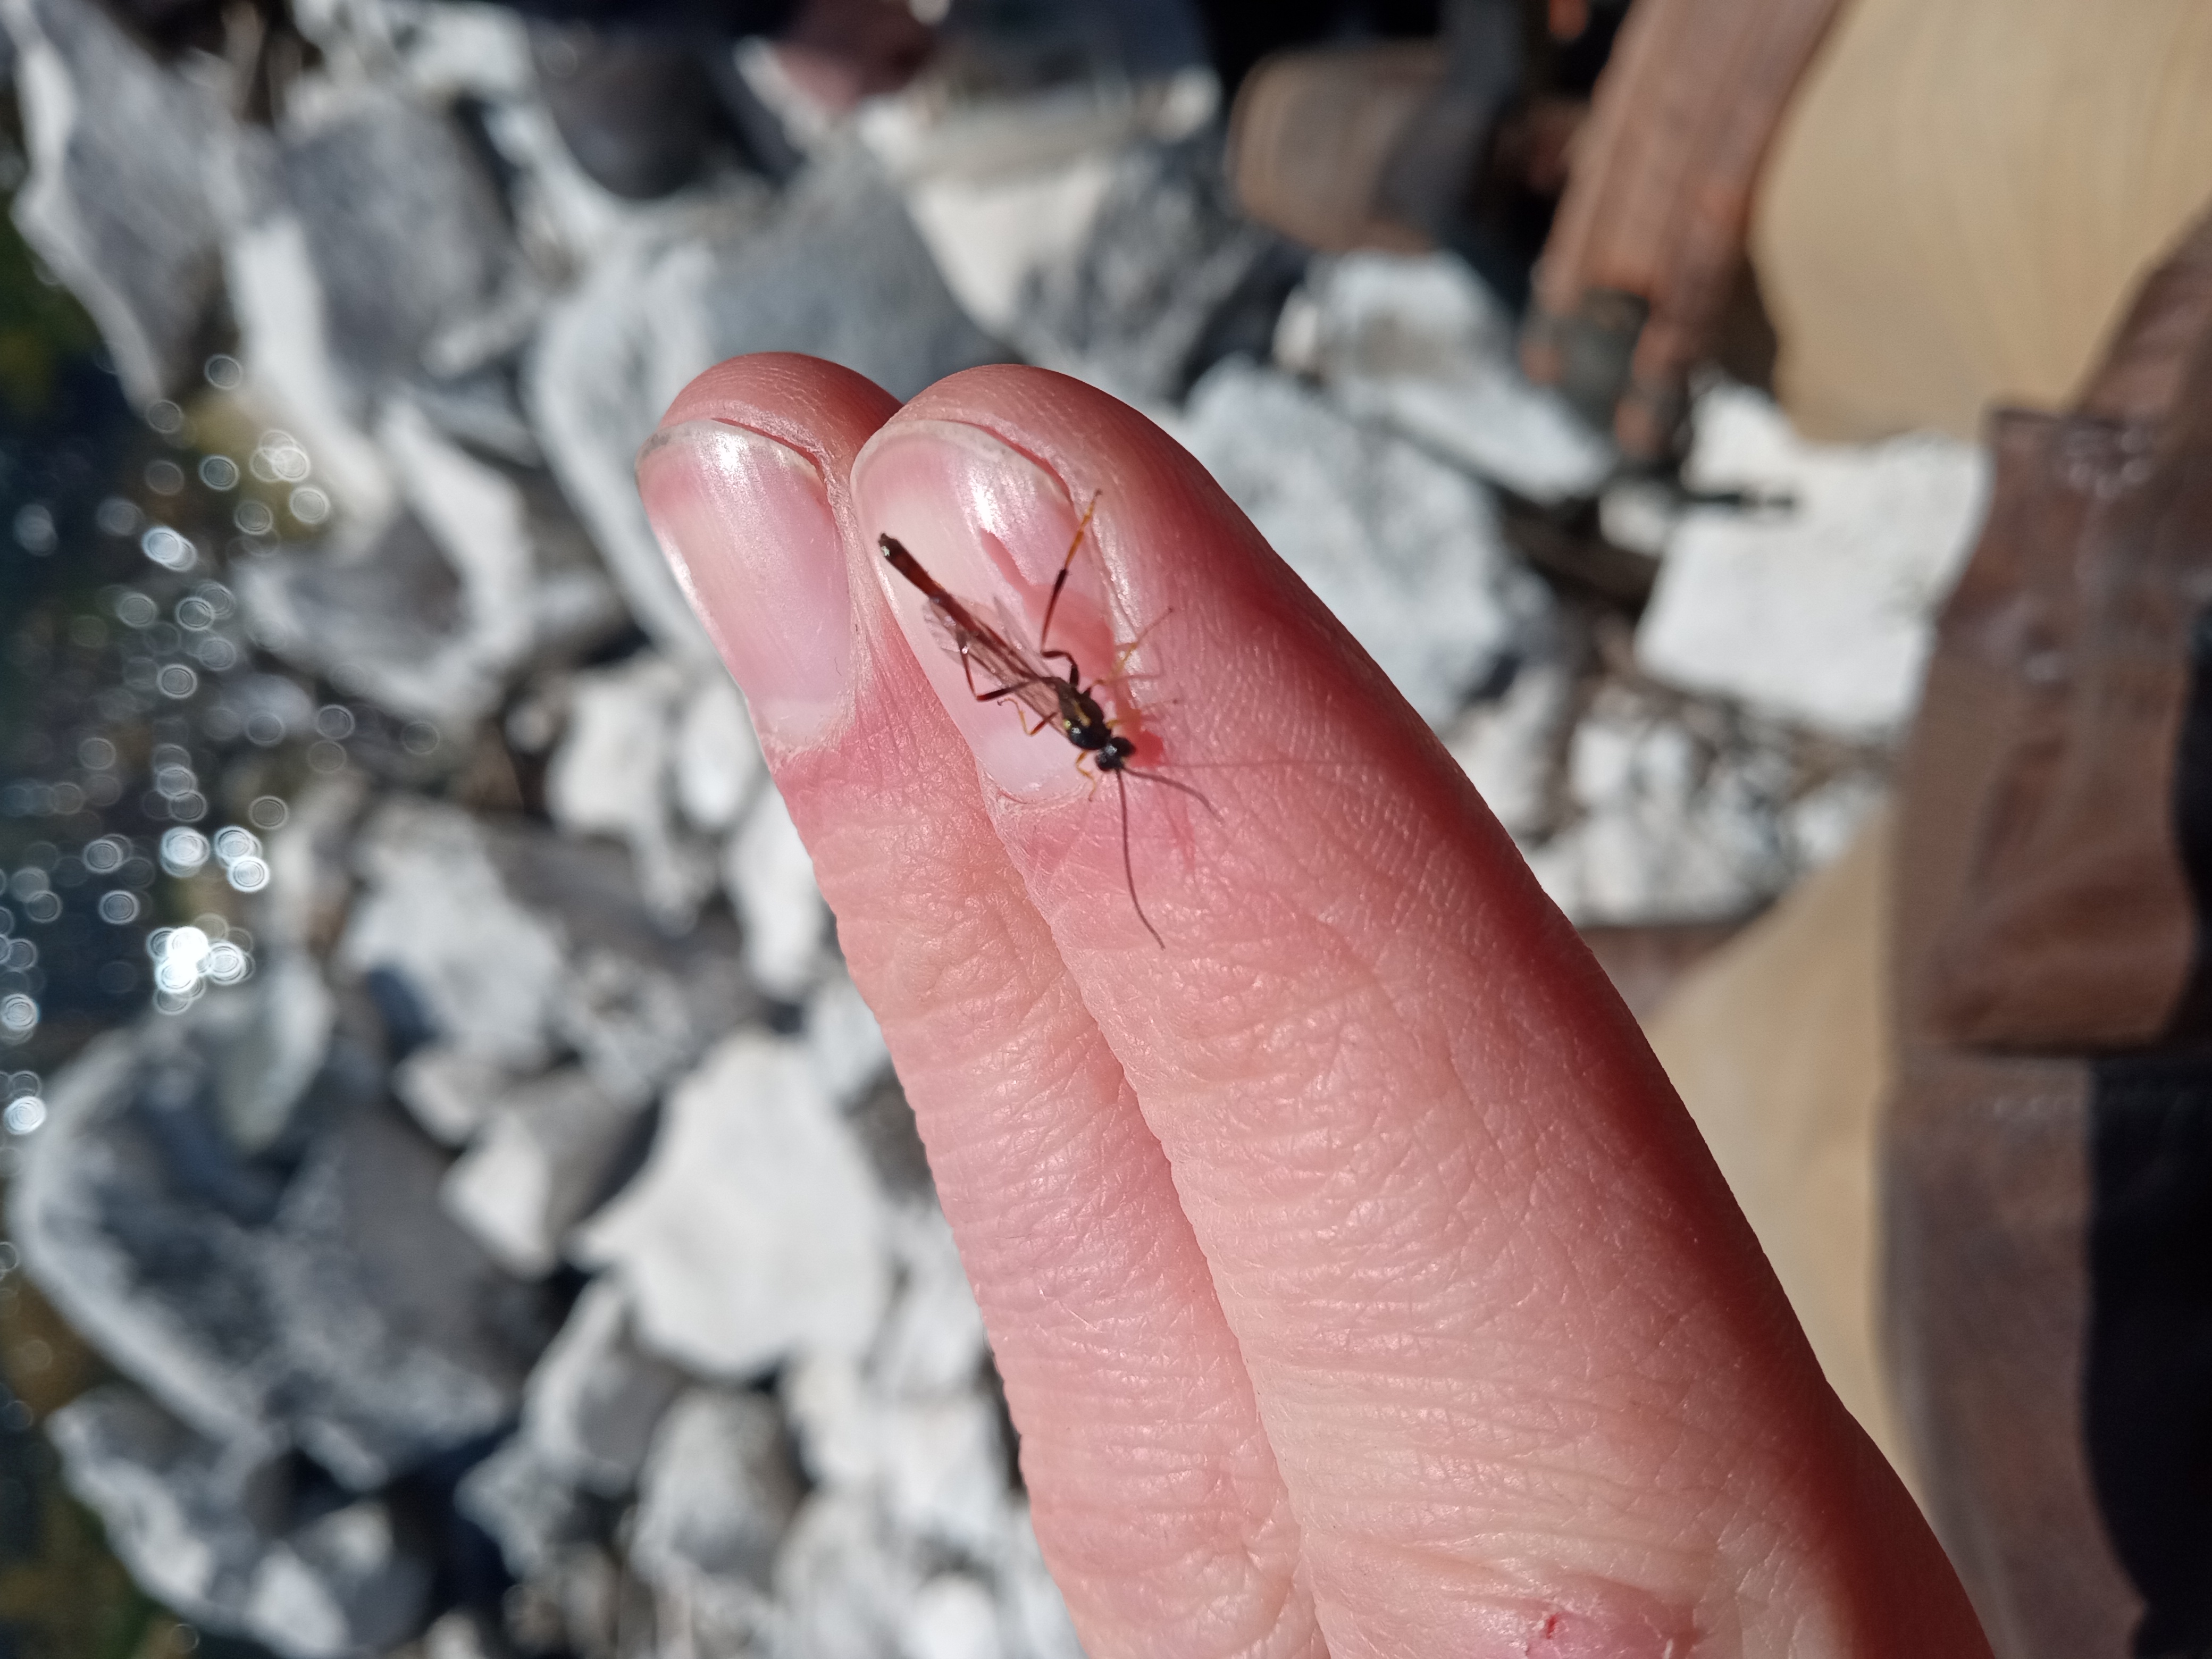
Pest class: predators